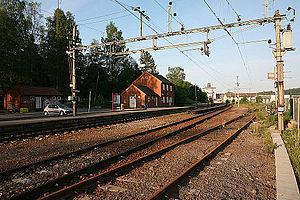
La gare de Rånåsfoss est une gare ferroviaire de la Kongsvingerbanen située dans la commune de Sørum.